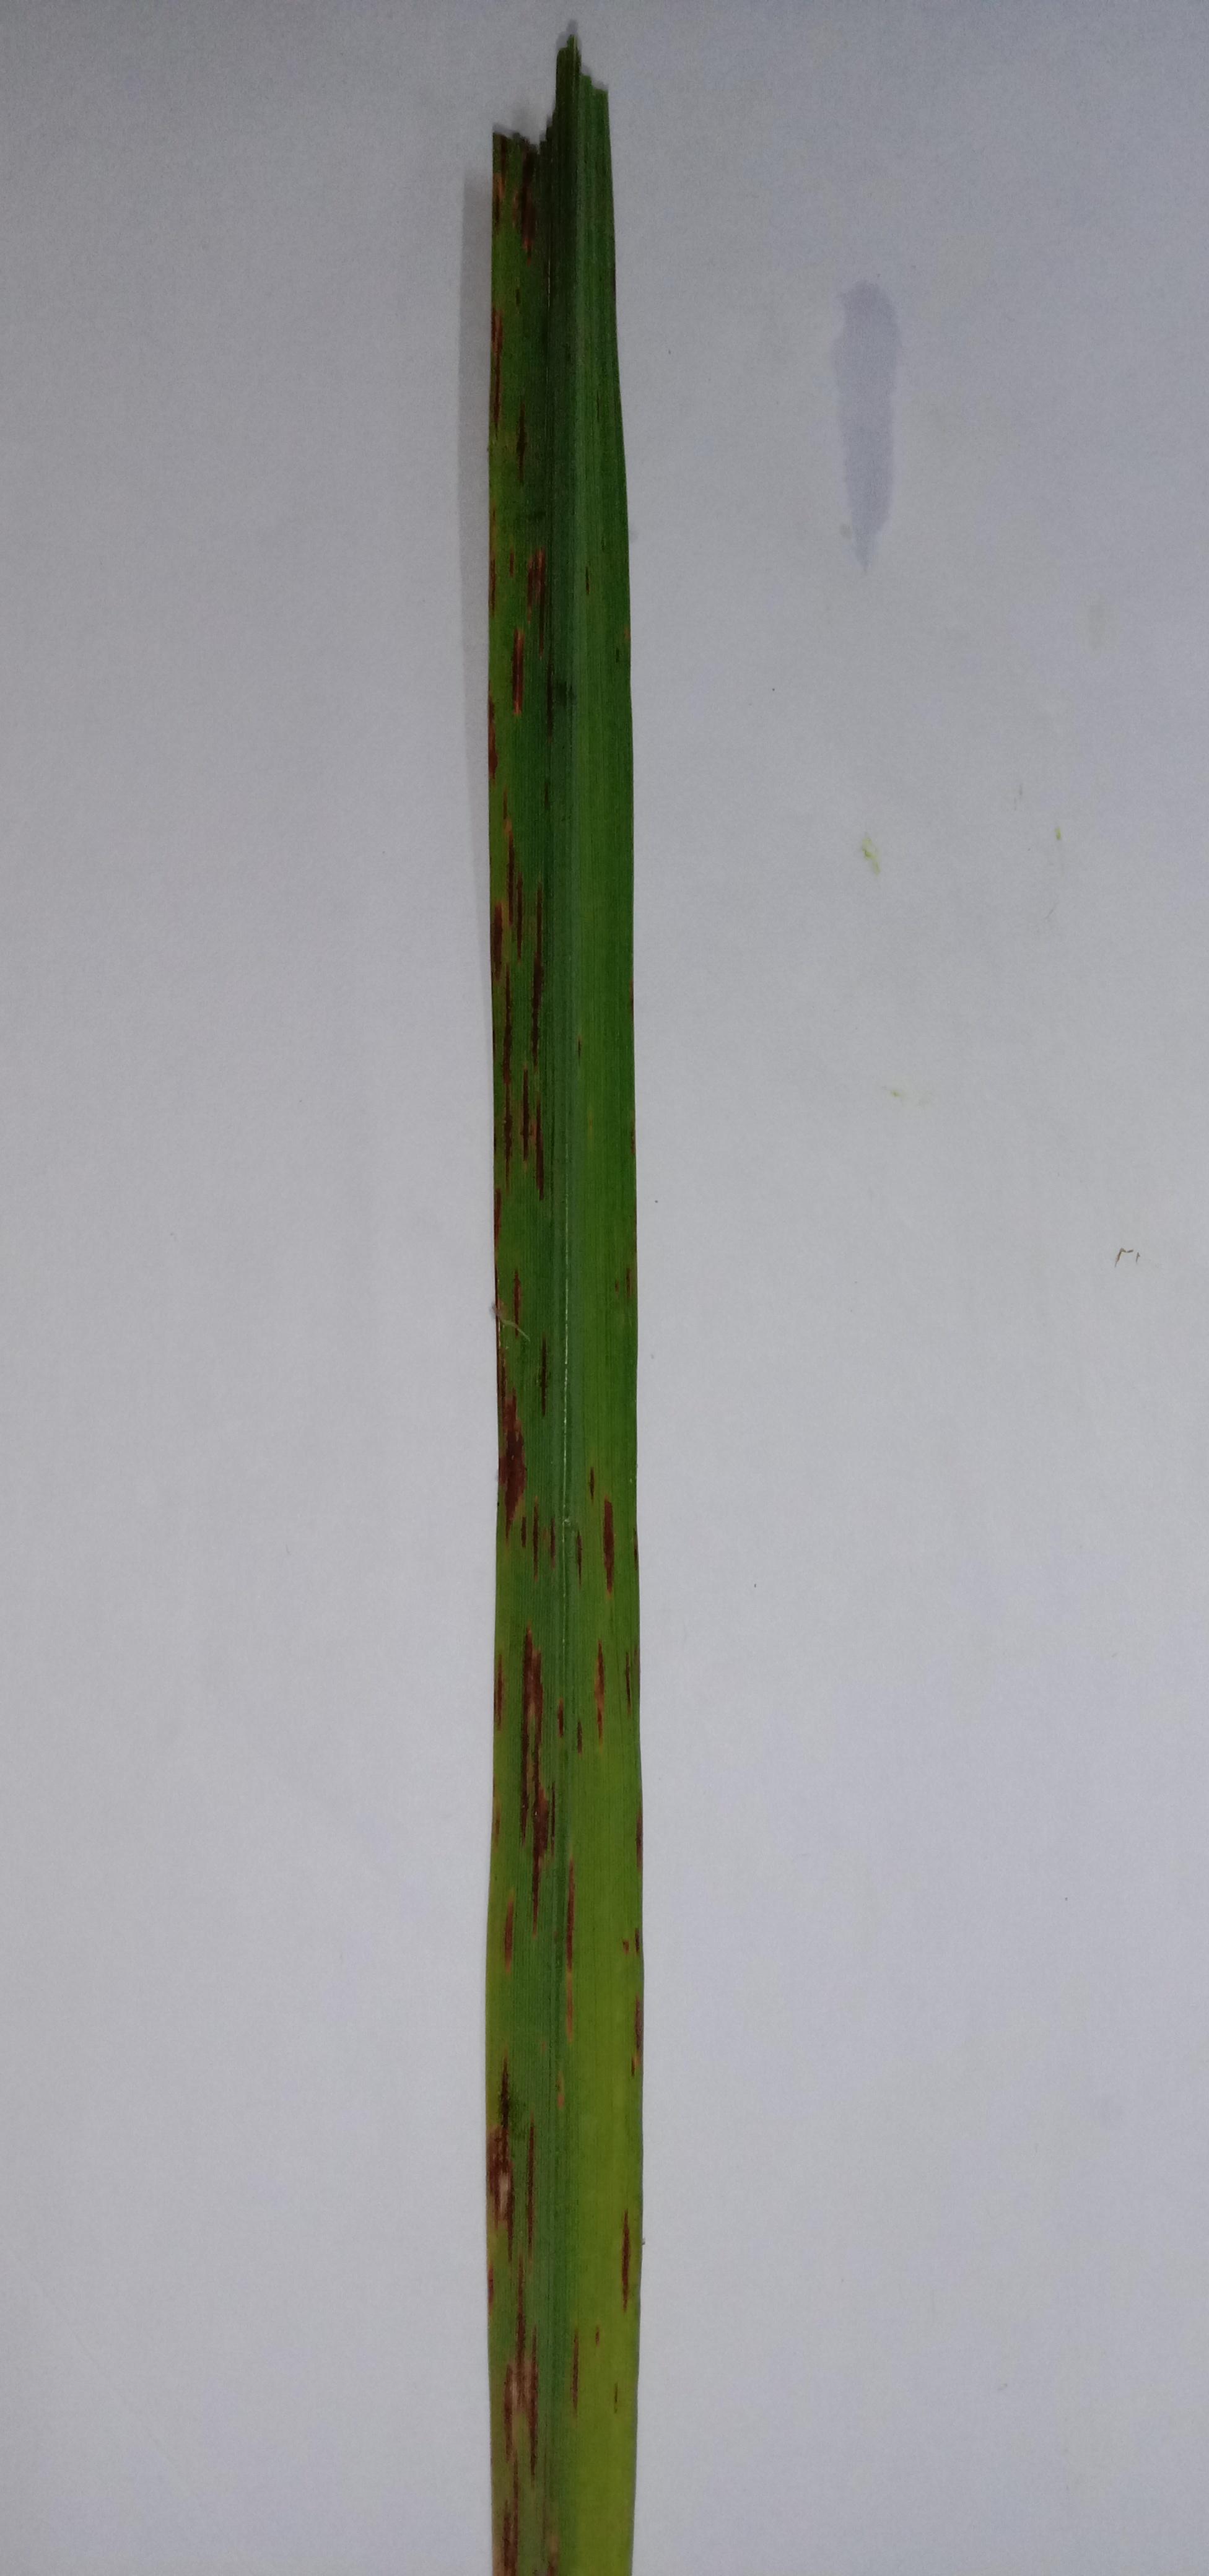
Label: Rice___Leaf_Blast